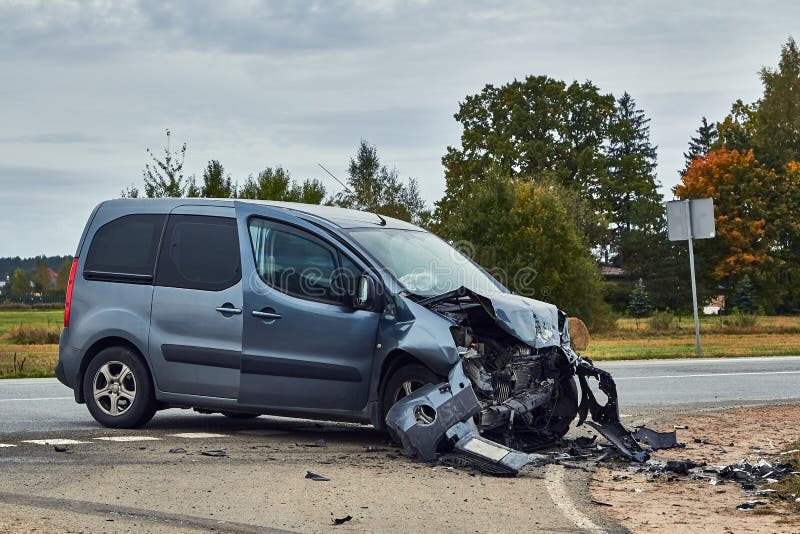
Aucun dommage détecté.
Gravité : aucun